Dosso Reserve

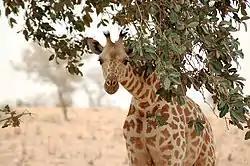
A West African Giraffe peeks under an Acacia tree in the tiger bush near Kouré, Niger. This area the marks the northern range of their migration, which runs south to the Dosso Partial Reserve of the Niger River in the Dry season.

The Dosso reserve exists to protect animals of the W Transborder Park complex, most notably African elephants, Hippos, a number of types of gazelles, and the West African Giraffe ("Giraffa camelopardalis peralta"). This reserve marks the southern end of the migration path of the last sustainable herd of West African Giraffe, who travel north to the region around Kouré (some 80 km southeast of Niamey) in the rainy season. The tiger bush uplands around Kouré are not within a formal park, but are a center for tourism and Giraffe conservation, and the herds have protected status in Niger. The Dosso reserve provides forage and homes for the Giraffe in the dry season, and the area has restrictions on woodcutting and habitat damage which would affect Giraffe sustainability. NGOs near Kouré promoted woodcutting businesses in the late 1990s which have profoundly altered the habitat, and driven some Giraffe to raid local gardens for food, making the protections offered by the Dosso reserve crucial.